Parijnanashram III

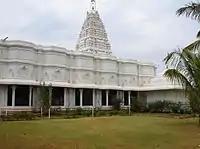
The "Jnānānand" ashram (Karla Matha)

Swamiji personally supervised in the construction of an "ashram" by name Jñānānand in the town of Kārla in Maharashtra. He used this as a retreat while touring in Maharashtra and eventually as His abode after His abdication. He also constructed a temple for goddess Durga called the Sri Durga Paramēshwari Mata Madir. The "samādhi" (Shrine) of Swamiji is also located at Karla.